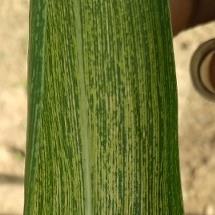
Crop: Maize
Condition: stripe-d